Kings–Oilers rivalry

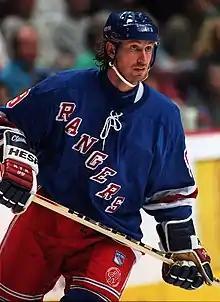
Wayne Gretzky and Marty McSorley were both pivotal stars traded to Los Angeles in 1988

On August 9, 1988, about nearly three months after the Oilers won their fourth Stanley Cup in five years, in one of the most shocking trades in sports history, the Oilers announced they were sending Gretzky, along with Mike Krushelnyski and Marty McSorley, to the Kings for two younger players (Jimmy Carson and Martin Gelinas), three first-round draft picks, and US$15 million in cash. The trade introduced a high level of animosity between the two teams; Oilers fans expressed immense anger towards the trade, protesting in the streets and burning team owner Peter Pocklington in effigy. In Gretzky's first game in Edmonton after the trade, he received a four-minute standing ovation from the Oilers fans. The arena was a sold-out crowd and was the Oilers' biggest crowd ever to that date (17,503). After the game, Gretzky took a moment to thank the Edmonton fans: "I'm still proud to be a Canadian. I didn't desert my country. I moved because I was traded and that's where my job is. But I'm Canadian to the core. I hope Canadians understand that." After the 1988–89 season, the Oilers constructed a life-sized bronze statue of Gretzky outside Northlands Coliseum, holding the Stanley Cup over his head.